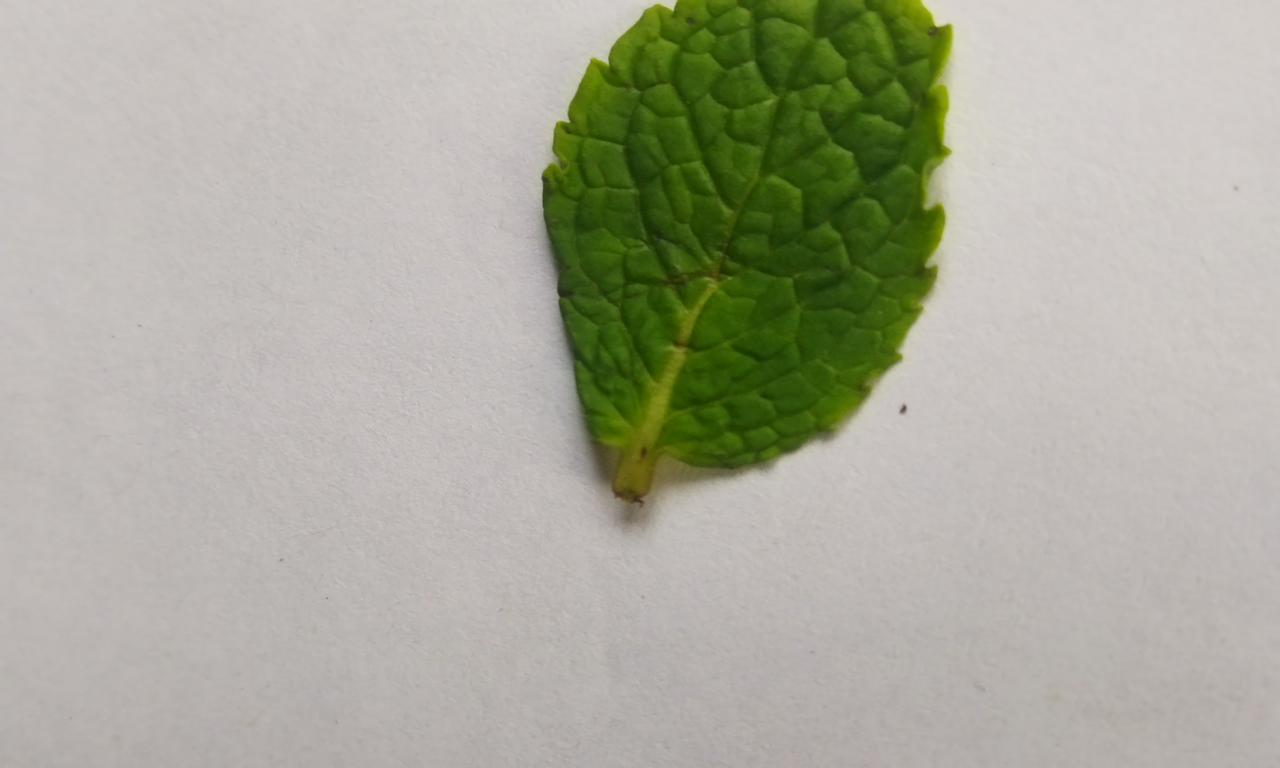
Label: Fresh